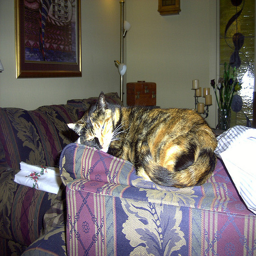
The cat is taking a nap on the back of the couch.
A cat that is laying on the back of a chair and sleeping.
A cat curled up on the back of a sofa in a living room.
Adult cat lying on ornate cloth design piece of furniture.
A multi colored cat sleeping on top of a couch